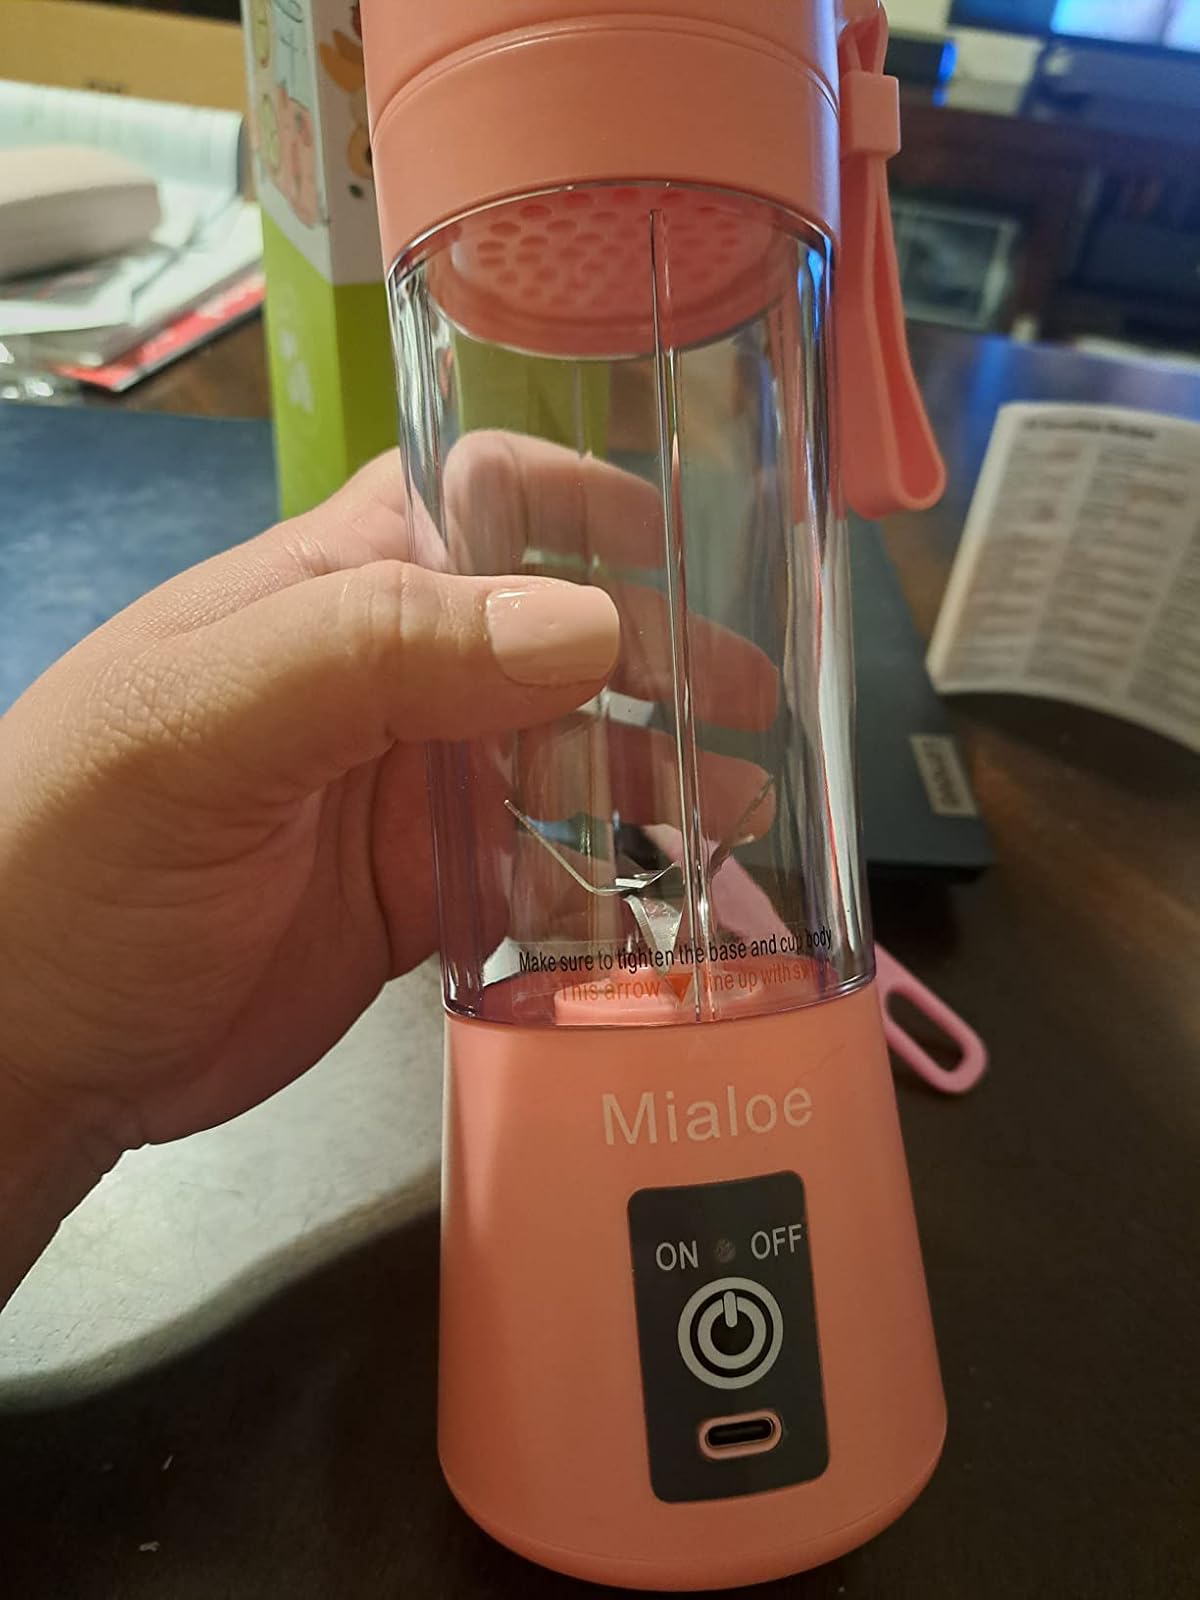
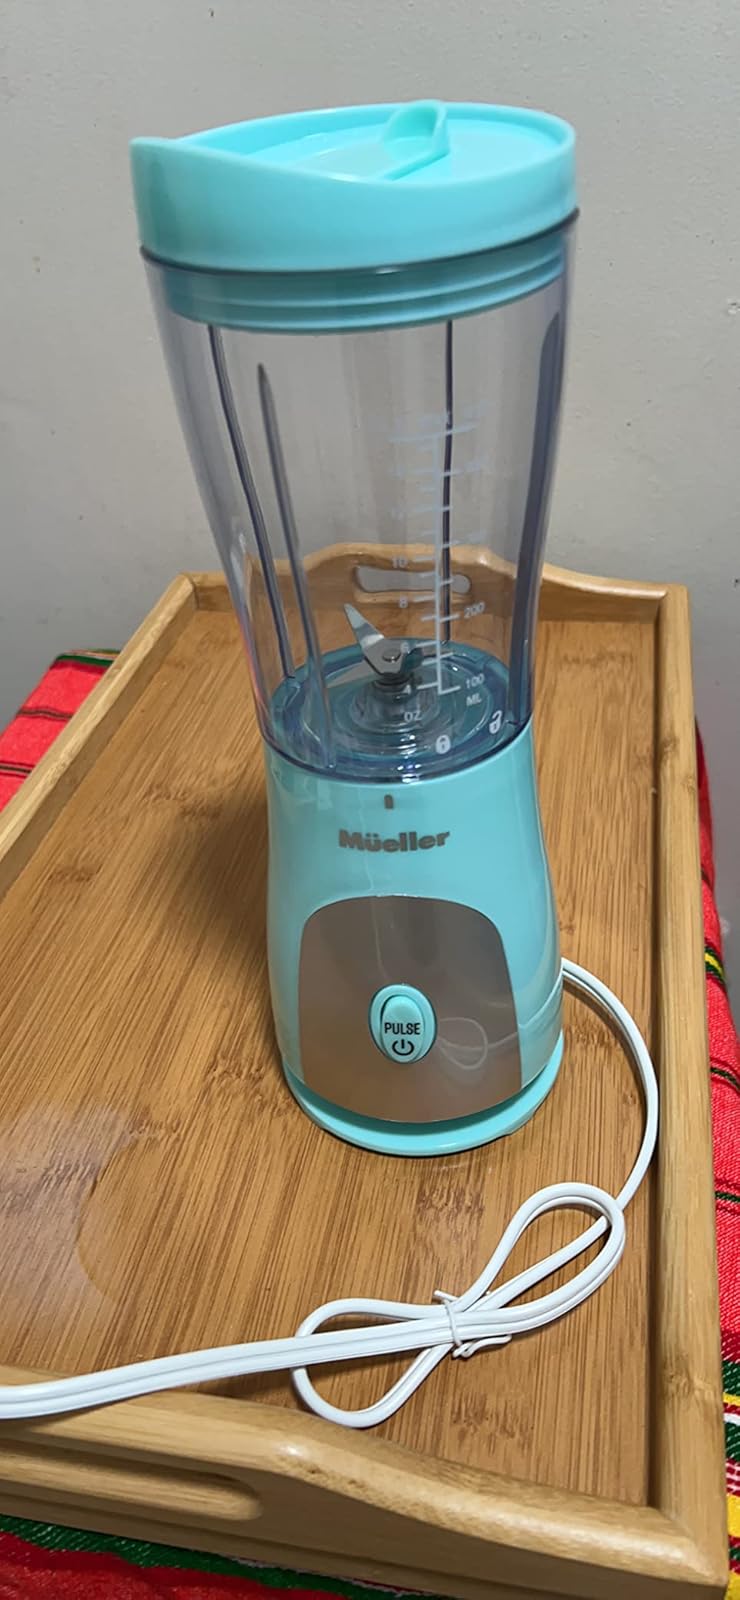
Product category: items_blender
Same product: no